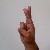
The image shows a hand gesture representing the letter 'R' in Indian Sign Language.